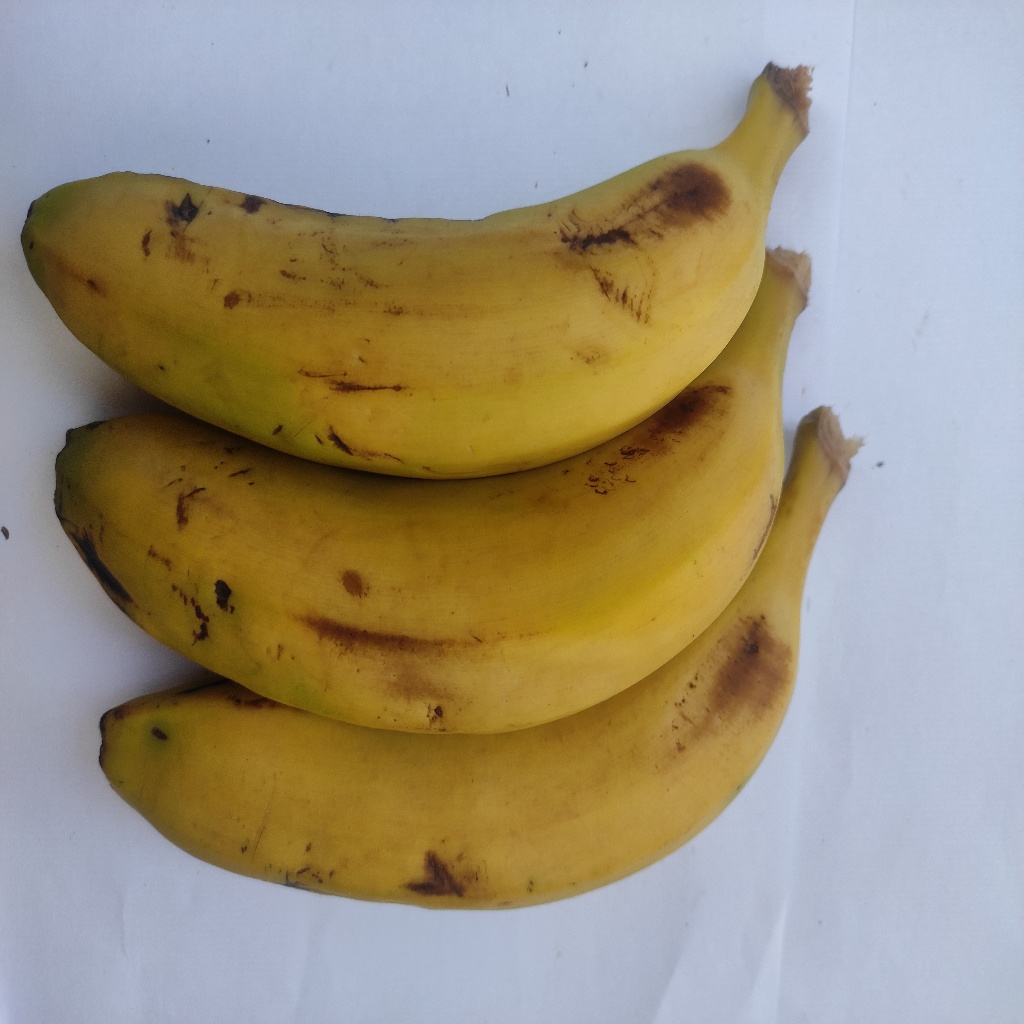
Crop: banana
Quality class: Class_A